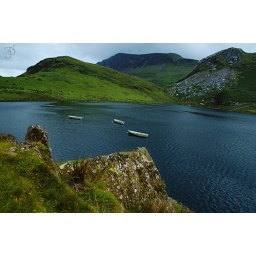
A lake near the peak of a mountain in North Wales.